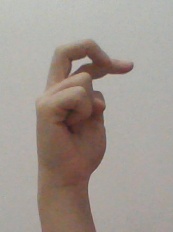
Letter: zay